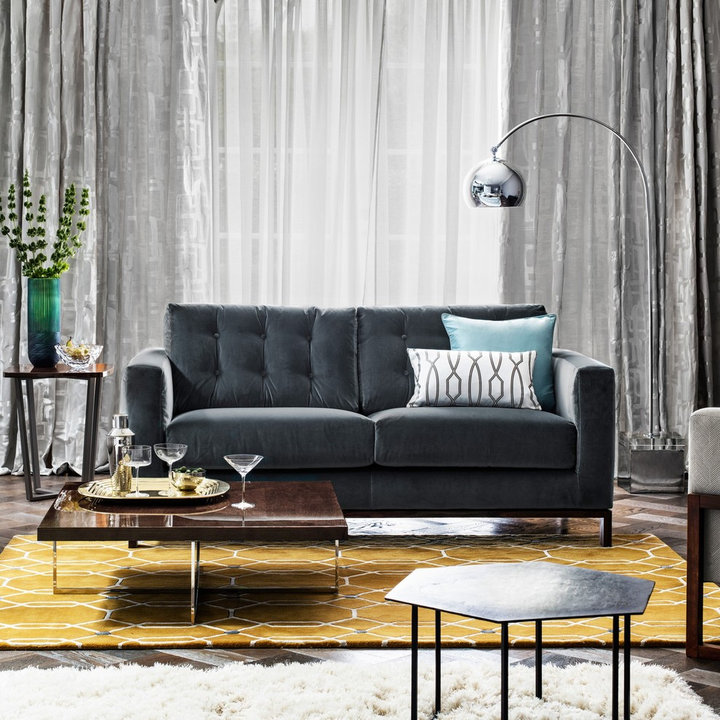
Style: Glamour